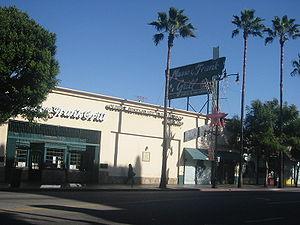
Ed Wood est un film de Tim Burton sorti en 1994. Il s'agit de la biographie du réalisateur Ed Wood, considéré comme « le plus mauvais réalisateur de tous les temps », qui se concentre sur son amitié avec Béla Lugosi et sur les réalisations de Glen or Glenda?, La Fiancée du monstre et Plan 9 from Outer Space. Johnny Depp interprète le rôle-titre alors que Martin Landau incarne Lugosi.
Musso & Frank Grill est un restaurant de Los Angeles situé 6667-9 Hollywood Boulevard. Il est célèbre pour accueillir de nombreuses personnalités du monde du cinéma.